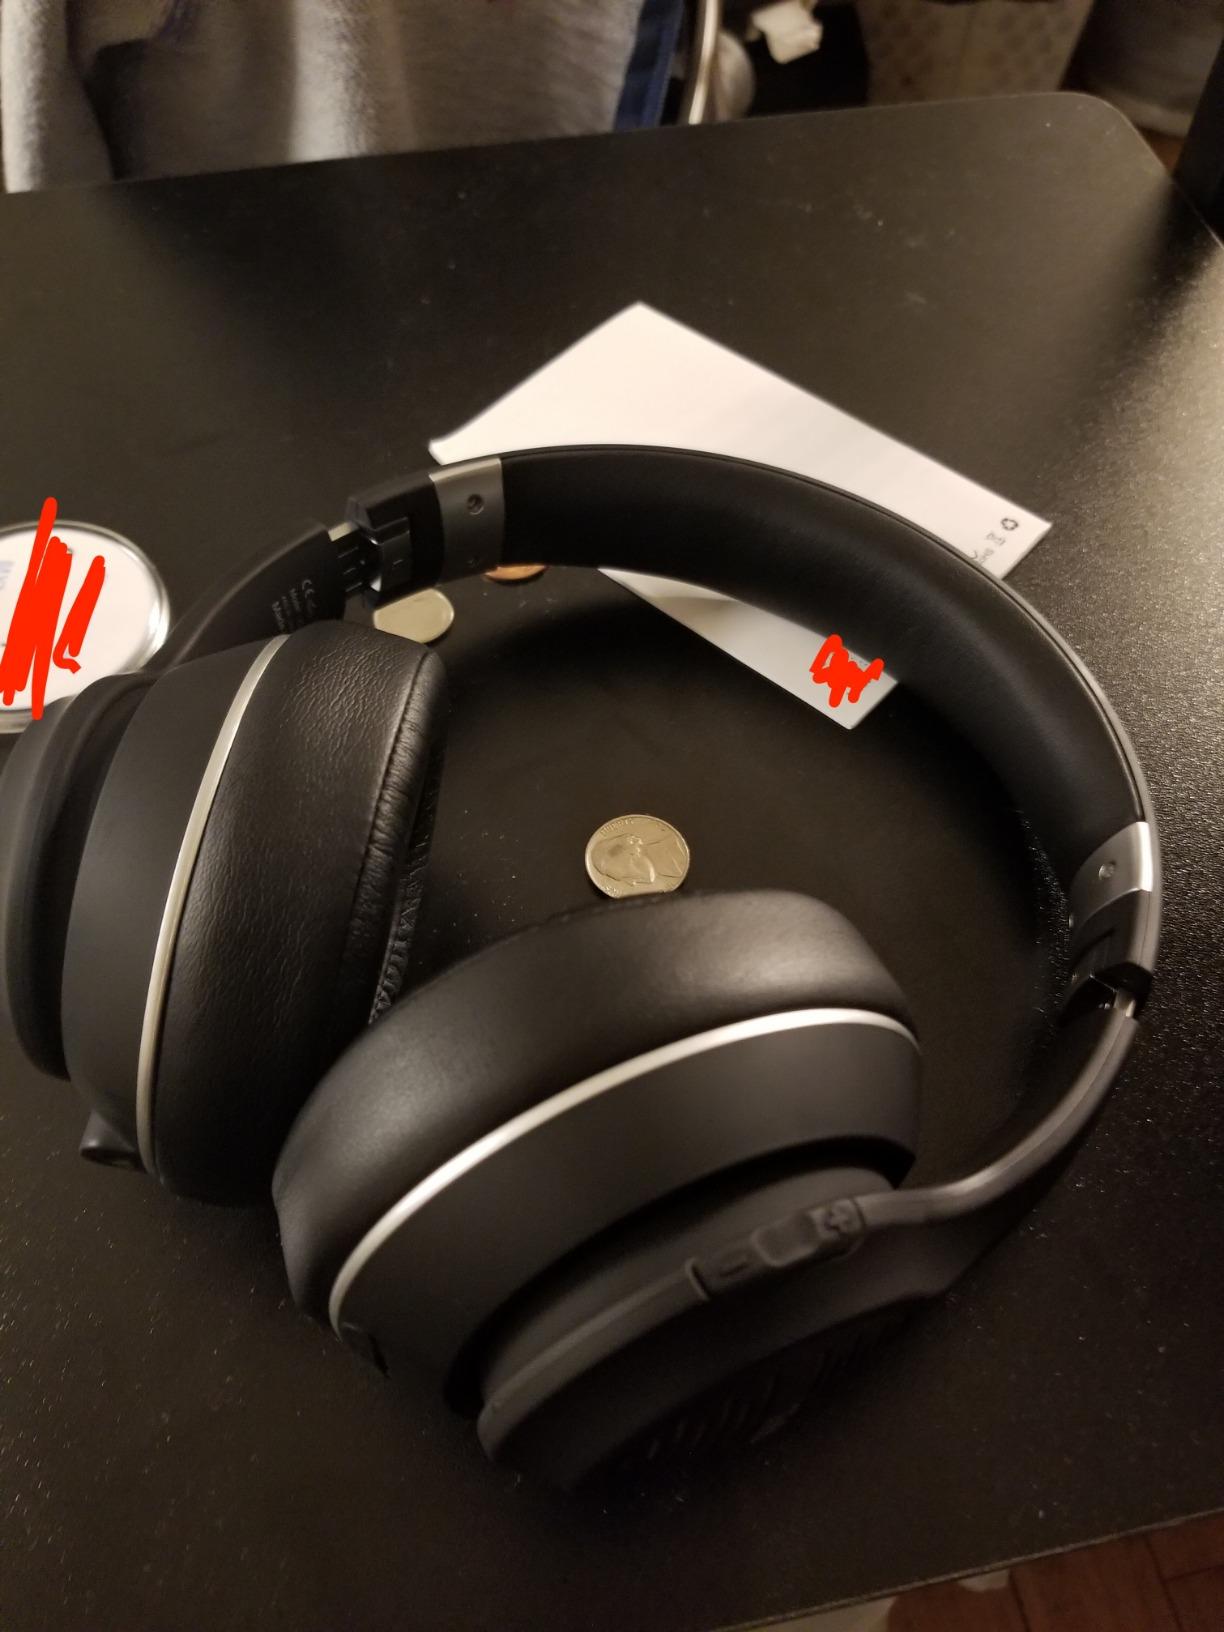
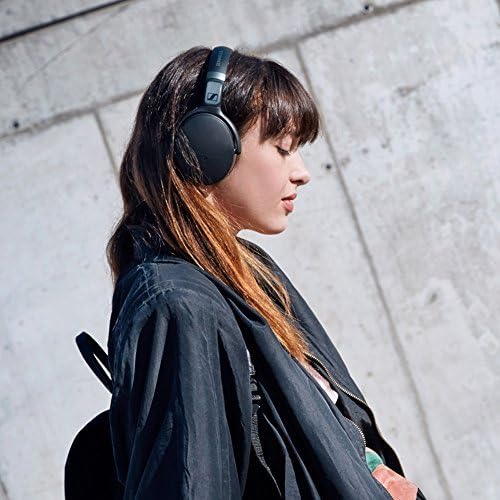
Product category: headphones
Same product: no